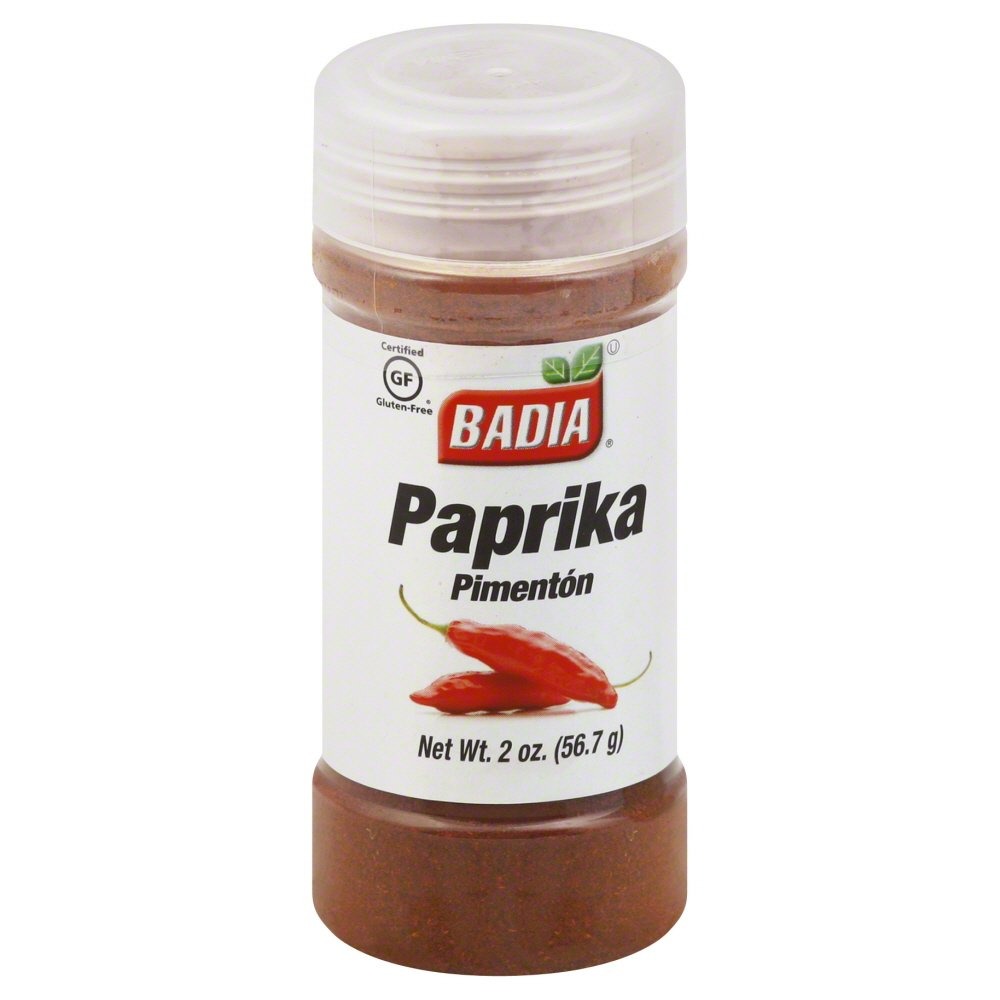
Item Name: Badia Paprika, 2-ounces (Pack of12)
Bullet Point 1: Badiapaprika
Bullet Point 2: Paprika
Value: 24.0
Unit: Ounce

Price: 3.675